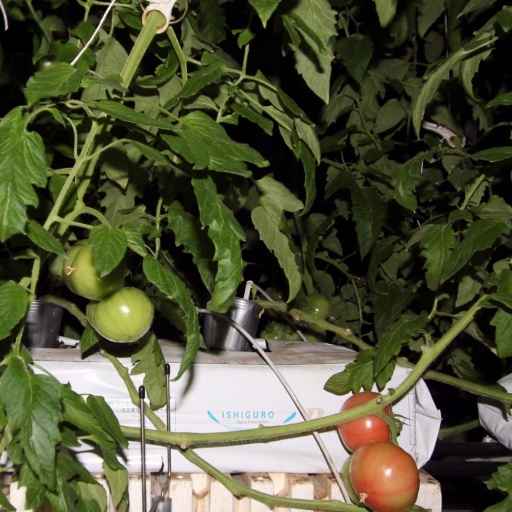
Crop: tomato